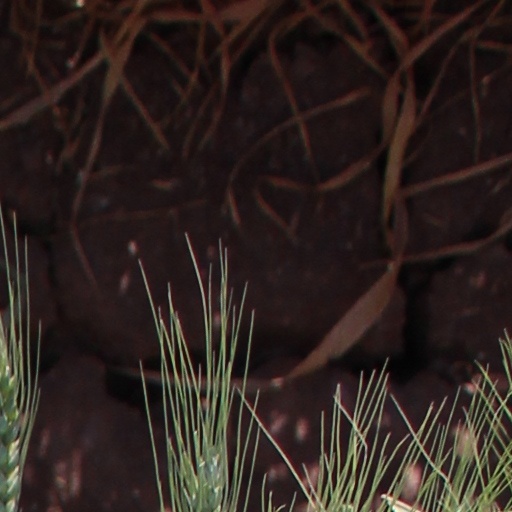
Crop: wheat